Sarah Winchester

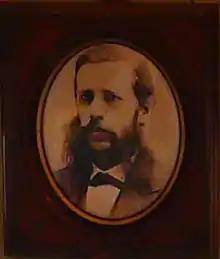
William Wirt Winchester portrait

During the American Civil War, Pardee, who was under five feet tall and then twenty-three, married William Wirt Winchester, then twenty-five, on Tuesday, September 30, 1862. William was the son of a wealthy shirt manufacturer who would later become known for being the founder of the Winchester Repeating Arms Company. The two had been childhood friends and neighbors.